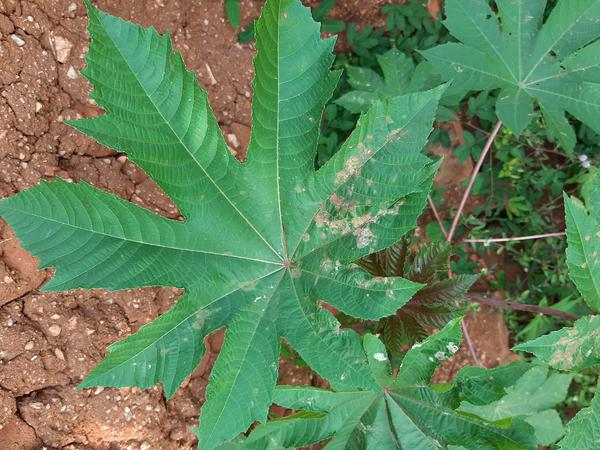
Plant: Castor